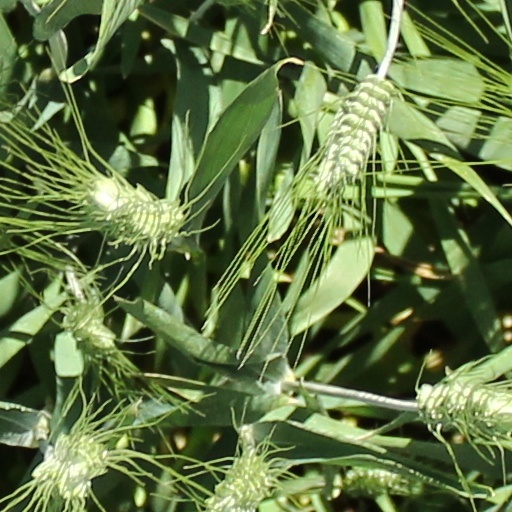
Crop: wheat